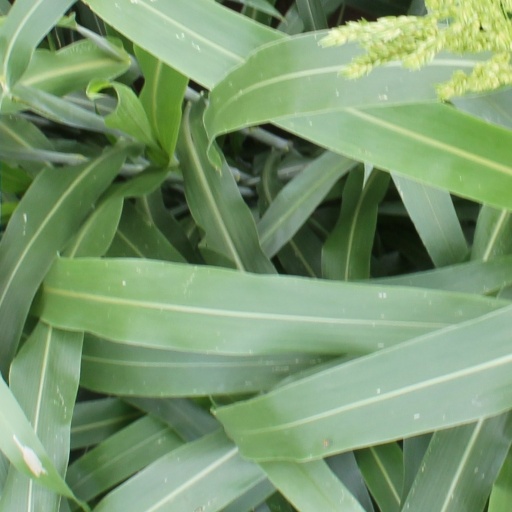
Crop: sorghum